Single Convention on Narcotic Drugs

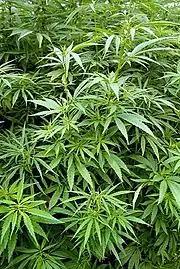
The Single Convention was the first international treaty to establish a narrow system of drug control for cannabis.

The Single Convention entered into force on 13 December 1964, having met 's requirement of 40 ratifications. As of 1 January 2005, 180 states were Parties to the treaty. Others, such as Cambodia, have committed to becoming Parties.